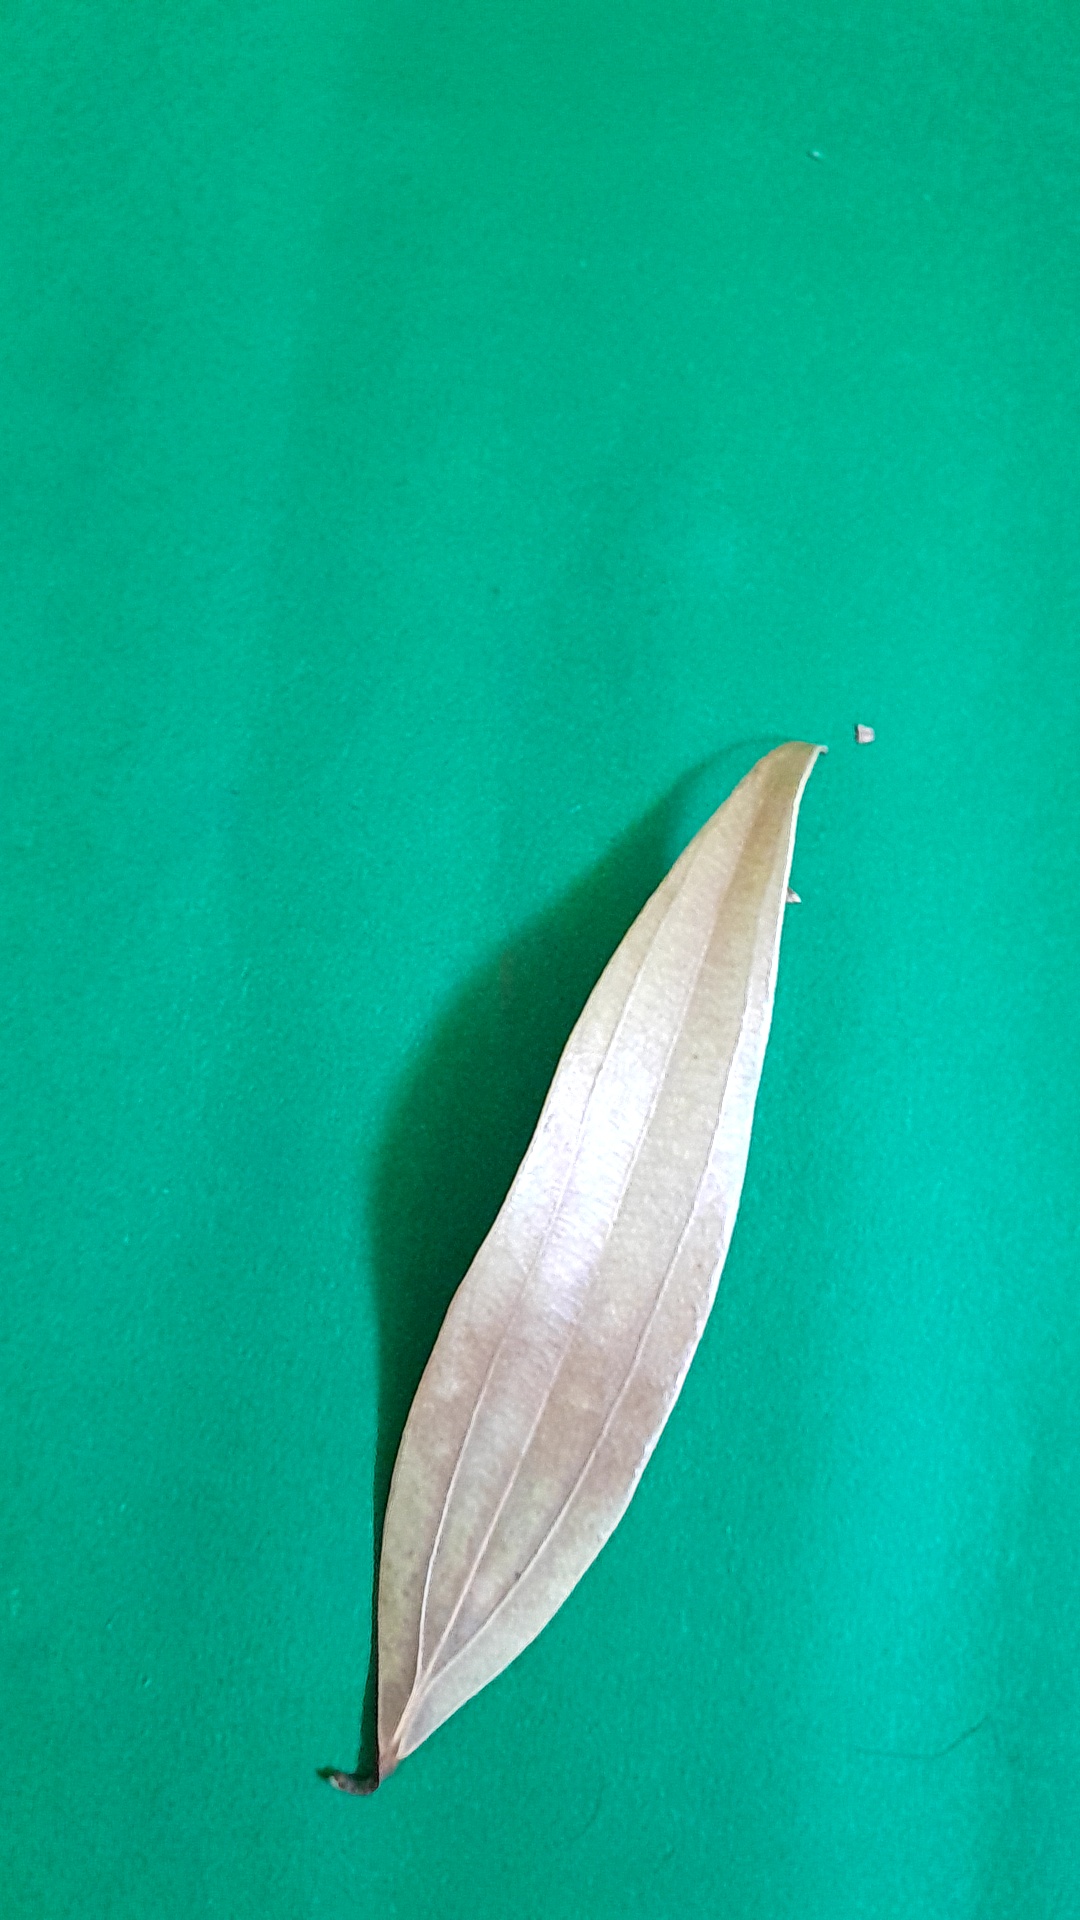
Label: Dry Leaf